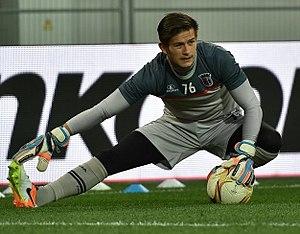
Tiago Magalhães de Sá, abrégé Tiago Sá, né le 11 janvier 1995 à Vila Verde, est un footballeur portugais. Il évolue au poste de gardien de but avec l'équipe réserve du SC Braga.